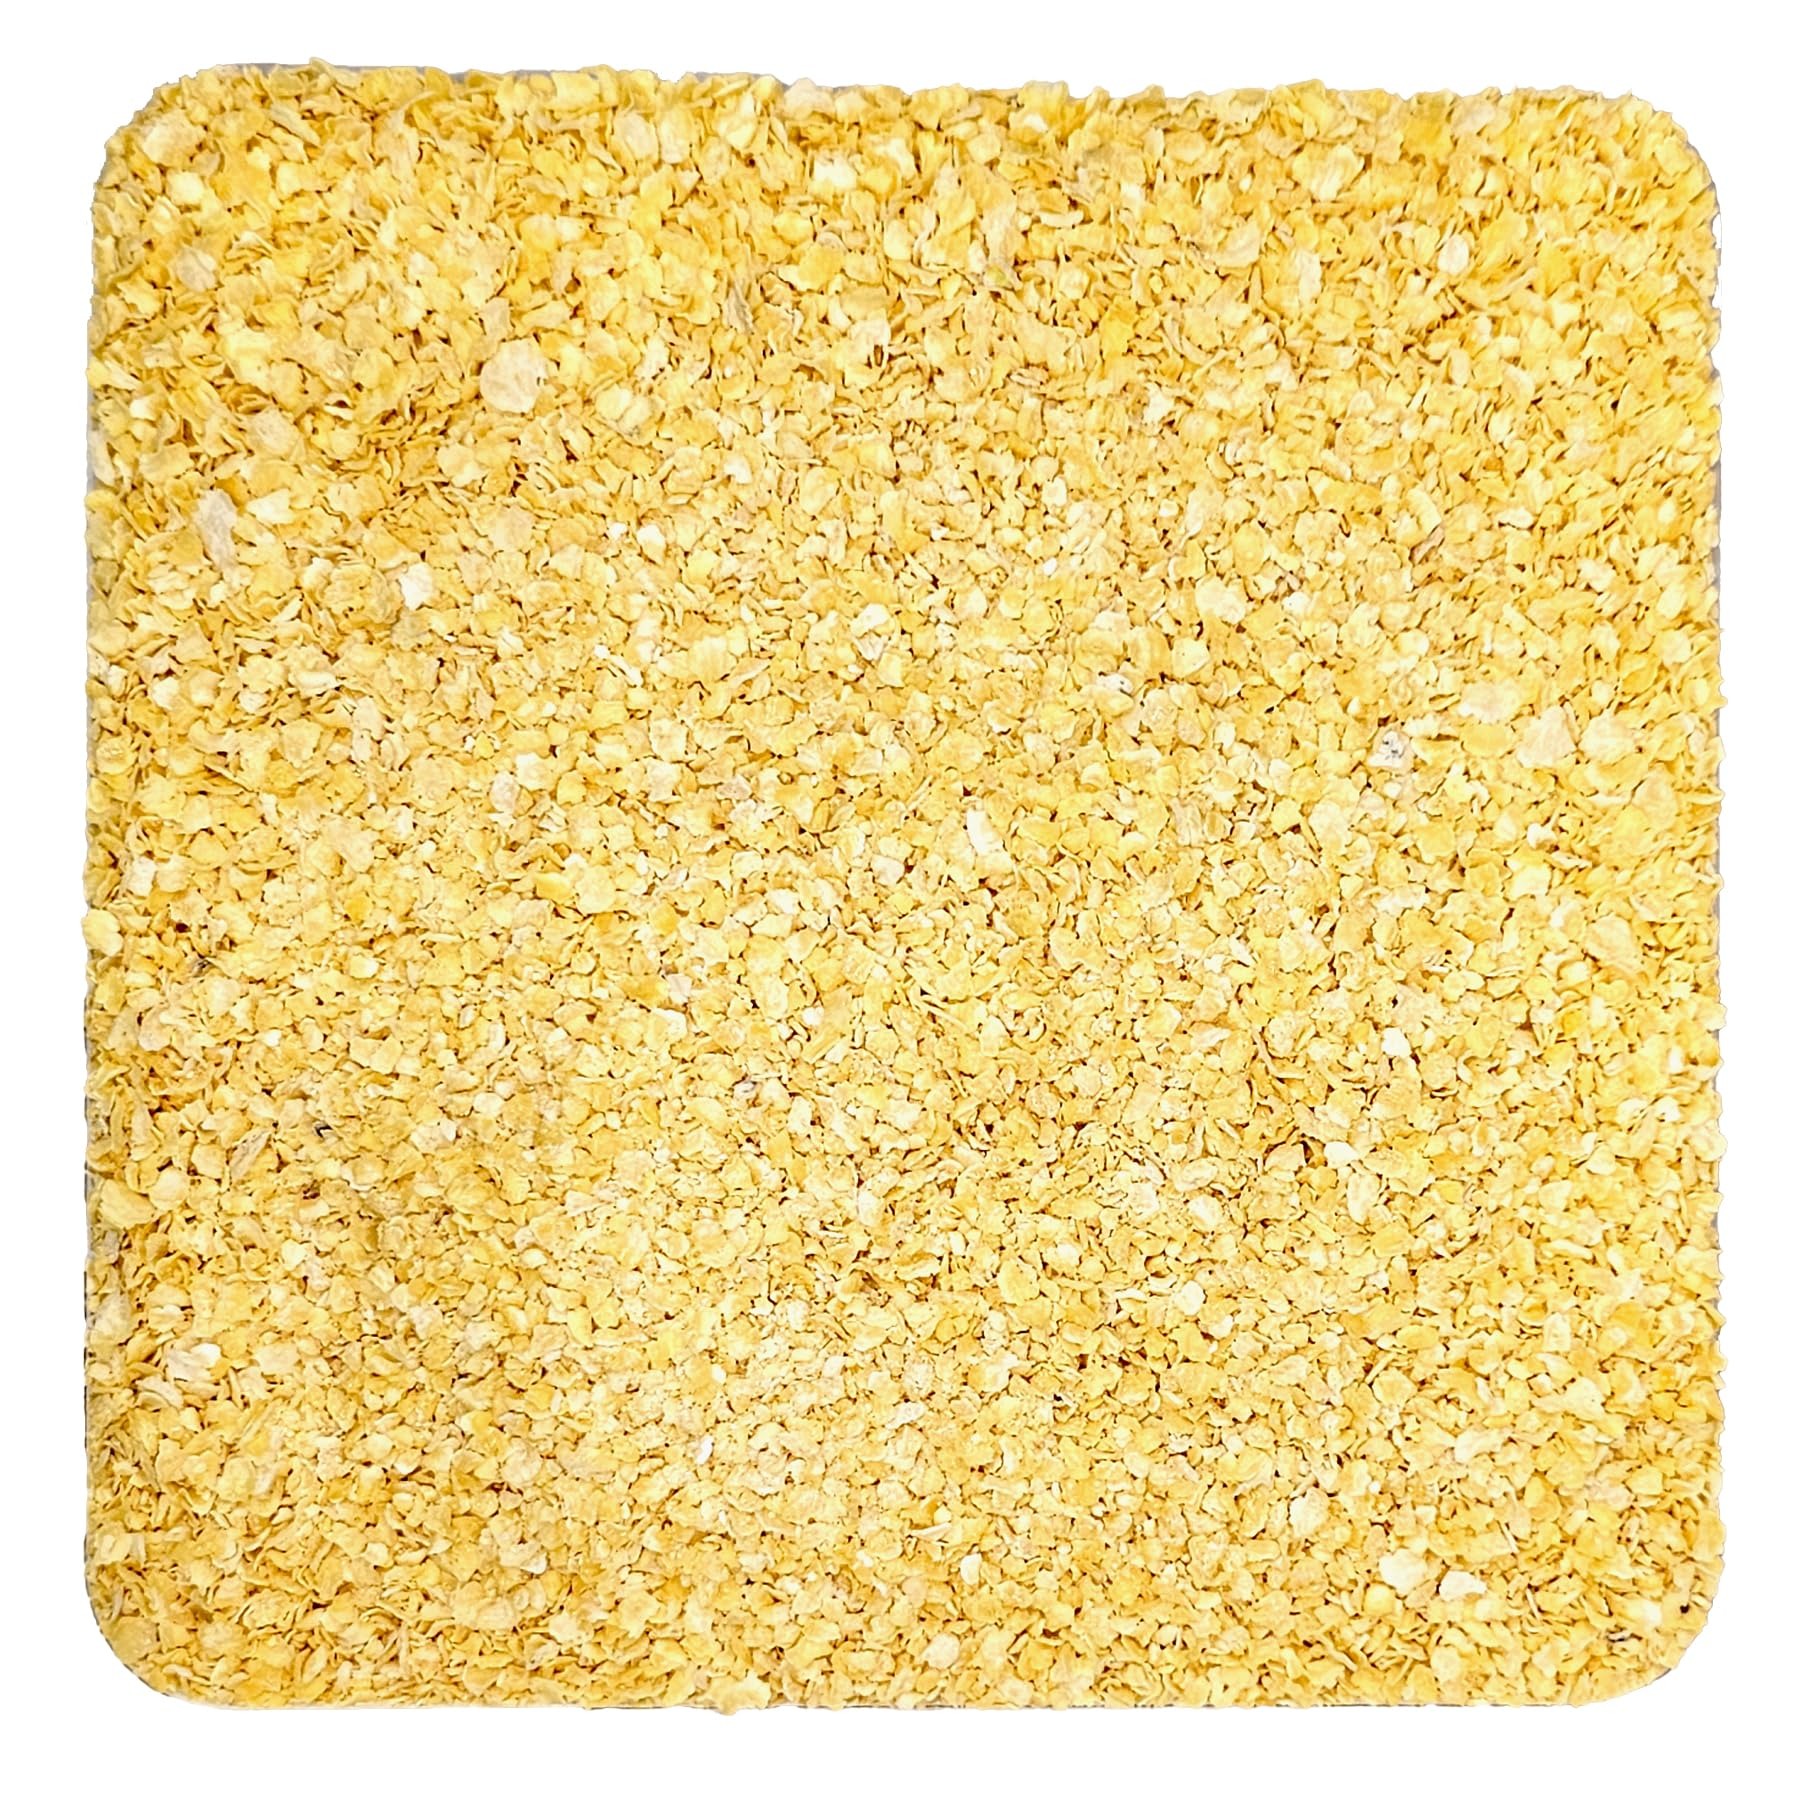
Item Name: Home Brew Ohio Flaked Maize 1lb
Bullet Point 1: Flaked maize, or flaked corn, is a commonly used adjunct in homebrewing known for its ability to impart lightness, crispness, and subtle sweetness to beer recipes.
Bullet Point 2: Produced by flaking maize kernels, this adjunct undergoes a processing method that gelatinizes the starches, making them readily available for fermentation.
Bullet Point 3: In terms of flavor, flaked maize contributes a clean and neutral taste with hints of corn sweetness, ideal for light-bodied beers such as American lagers, cream ales, and certain pale ales.
Bullet Point 4: Beyond flavor, flaked maize serves functional purposes by improving clarity, mouthfeel, and fermentation efficiency in the finished beer.
Bullet Point 5: Homebrewers typically include flaked maize in their recipes as a percentage of the total grain bill, often ranging from 5% to 30%, combined with other grains such as pale malt or Pilsner malt to achieve a well-rounded flavor profile.
Product Description: Flaked maize, commonly known as flaked corn, is a popular ingredient in homebrewing known for its ability to contribute lightness, crispness, and a subtle sweetness to beer recipes. Produced by flaking maize (corn) kernels, this adjunct undergoes a processing method that gelatinizes the starches, making them readily available for fermentation. In terms of flavor, flaked maize imparts a clean and neutral taste, with hints of corn sweetness that are often perceived as subtle and complementary rather than dominant. This makes it an excellent choice for light-bodied beers where a clean and refreshing profile is desired, such as American lagers, cream ales, and certain styles of pale ales. Beyond flavor, flaked maize also serves functional purposes in brewing. Its inclusion in the grain bill can contribute to improved clarity and mouthfeel in the finished beer, as well as aiding in fermentation efficiency due to its high fermentable content. Homebrewers typically incorporate flaked maize into their recipes by using it as a percentage of the total grain bill, often ranging from 5% to 30% depending on the desired characteristics of the final brew. It is often combined with other grains such as pale malt or Pilsner malt to create a well-rounded flavor profile.
Value: 1.0
Unit: Count

Price: 11.99